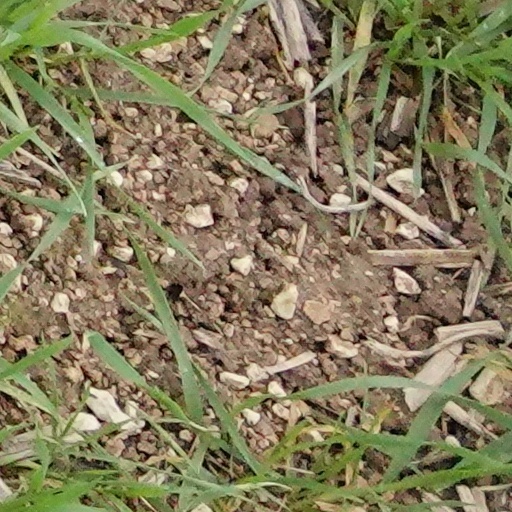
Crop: wheat